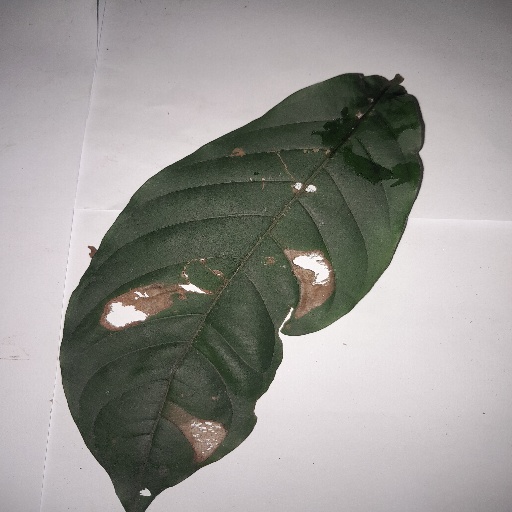
Species: HariTaki
Leaf condition: Bacterial Spot